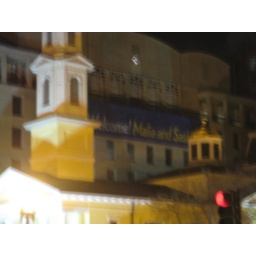
sign on building by White House welcoming the Obama girls